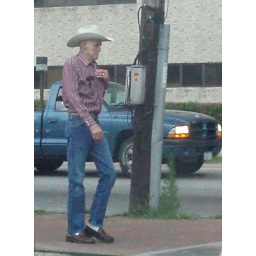
I don't know... Saw this old guy walking down the street in Savannah and couldn't resist.